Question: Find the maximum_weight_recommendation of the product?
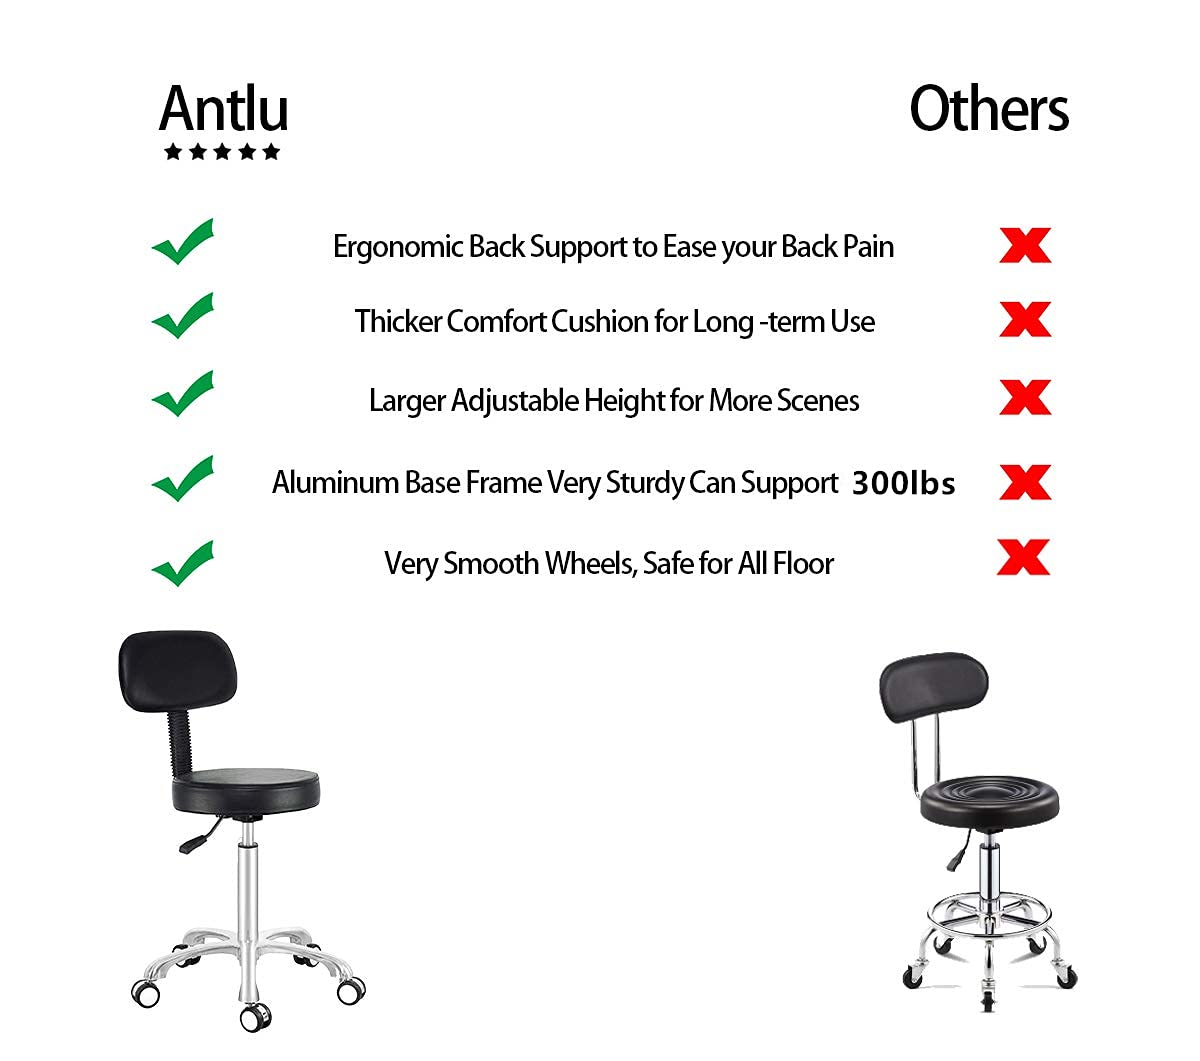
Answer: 300 pound